François-Emmanuel Guignard, comte de Saint-Priest

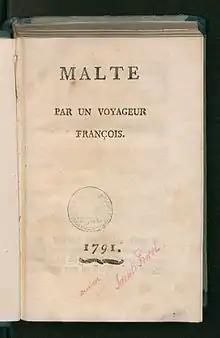
"Malte", 1791

As the French Revolution progressed, he became alarmed at the increase of the National Constituent Assembly's power at the expense of the King's royal authority. He became a special object of popular hatred when he was alleged to have replied to women begging for bread: ""You had enough while you had only one king; demand bread of your twelve hundred sovereigns"". Nevertheless, he held office until January 1791.